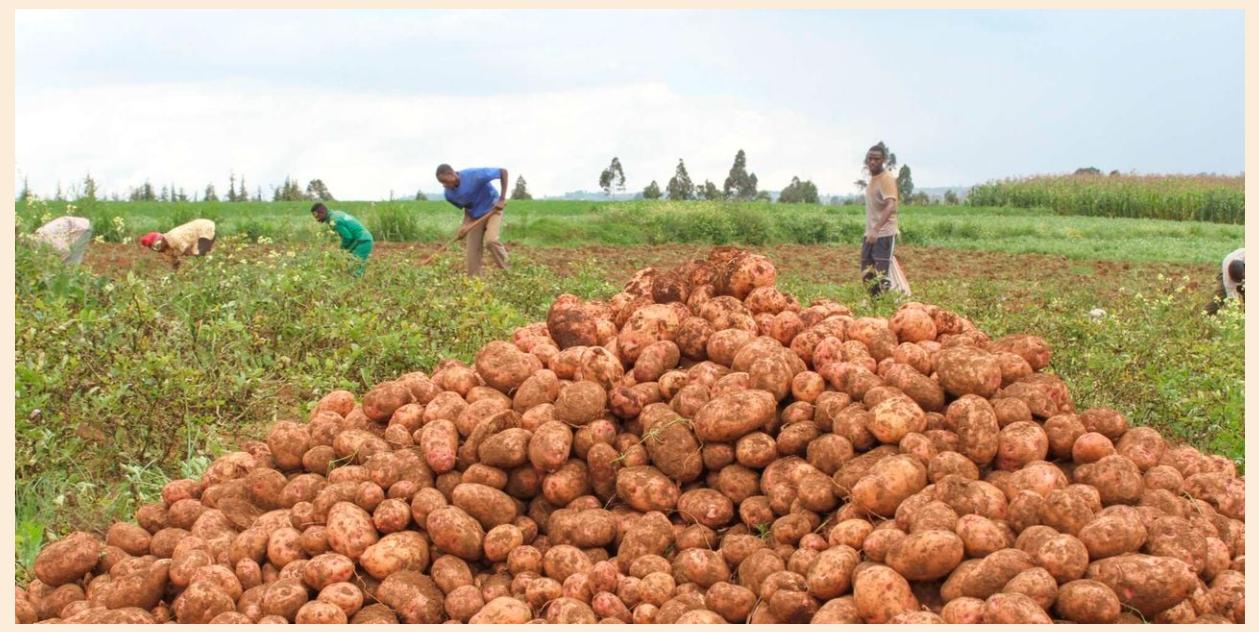
Wakulima wakiwa wanaendelea na zoezi la kuvuna zao aina ya viazi kutoka kwenye shamba lililo enea na majani yenye kijani kibichi viazi vingine vimesha vunwa na kupangwa kwenye kundi kubwa la ardhi ya shamba tayari kwa kupakiwa na kusafirishwa hadi sehemu ya mauzo ya kilimo hili kuuza na kujipatia kipato